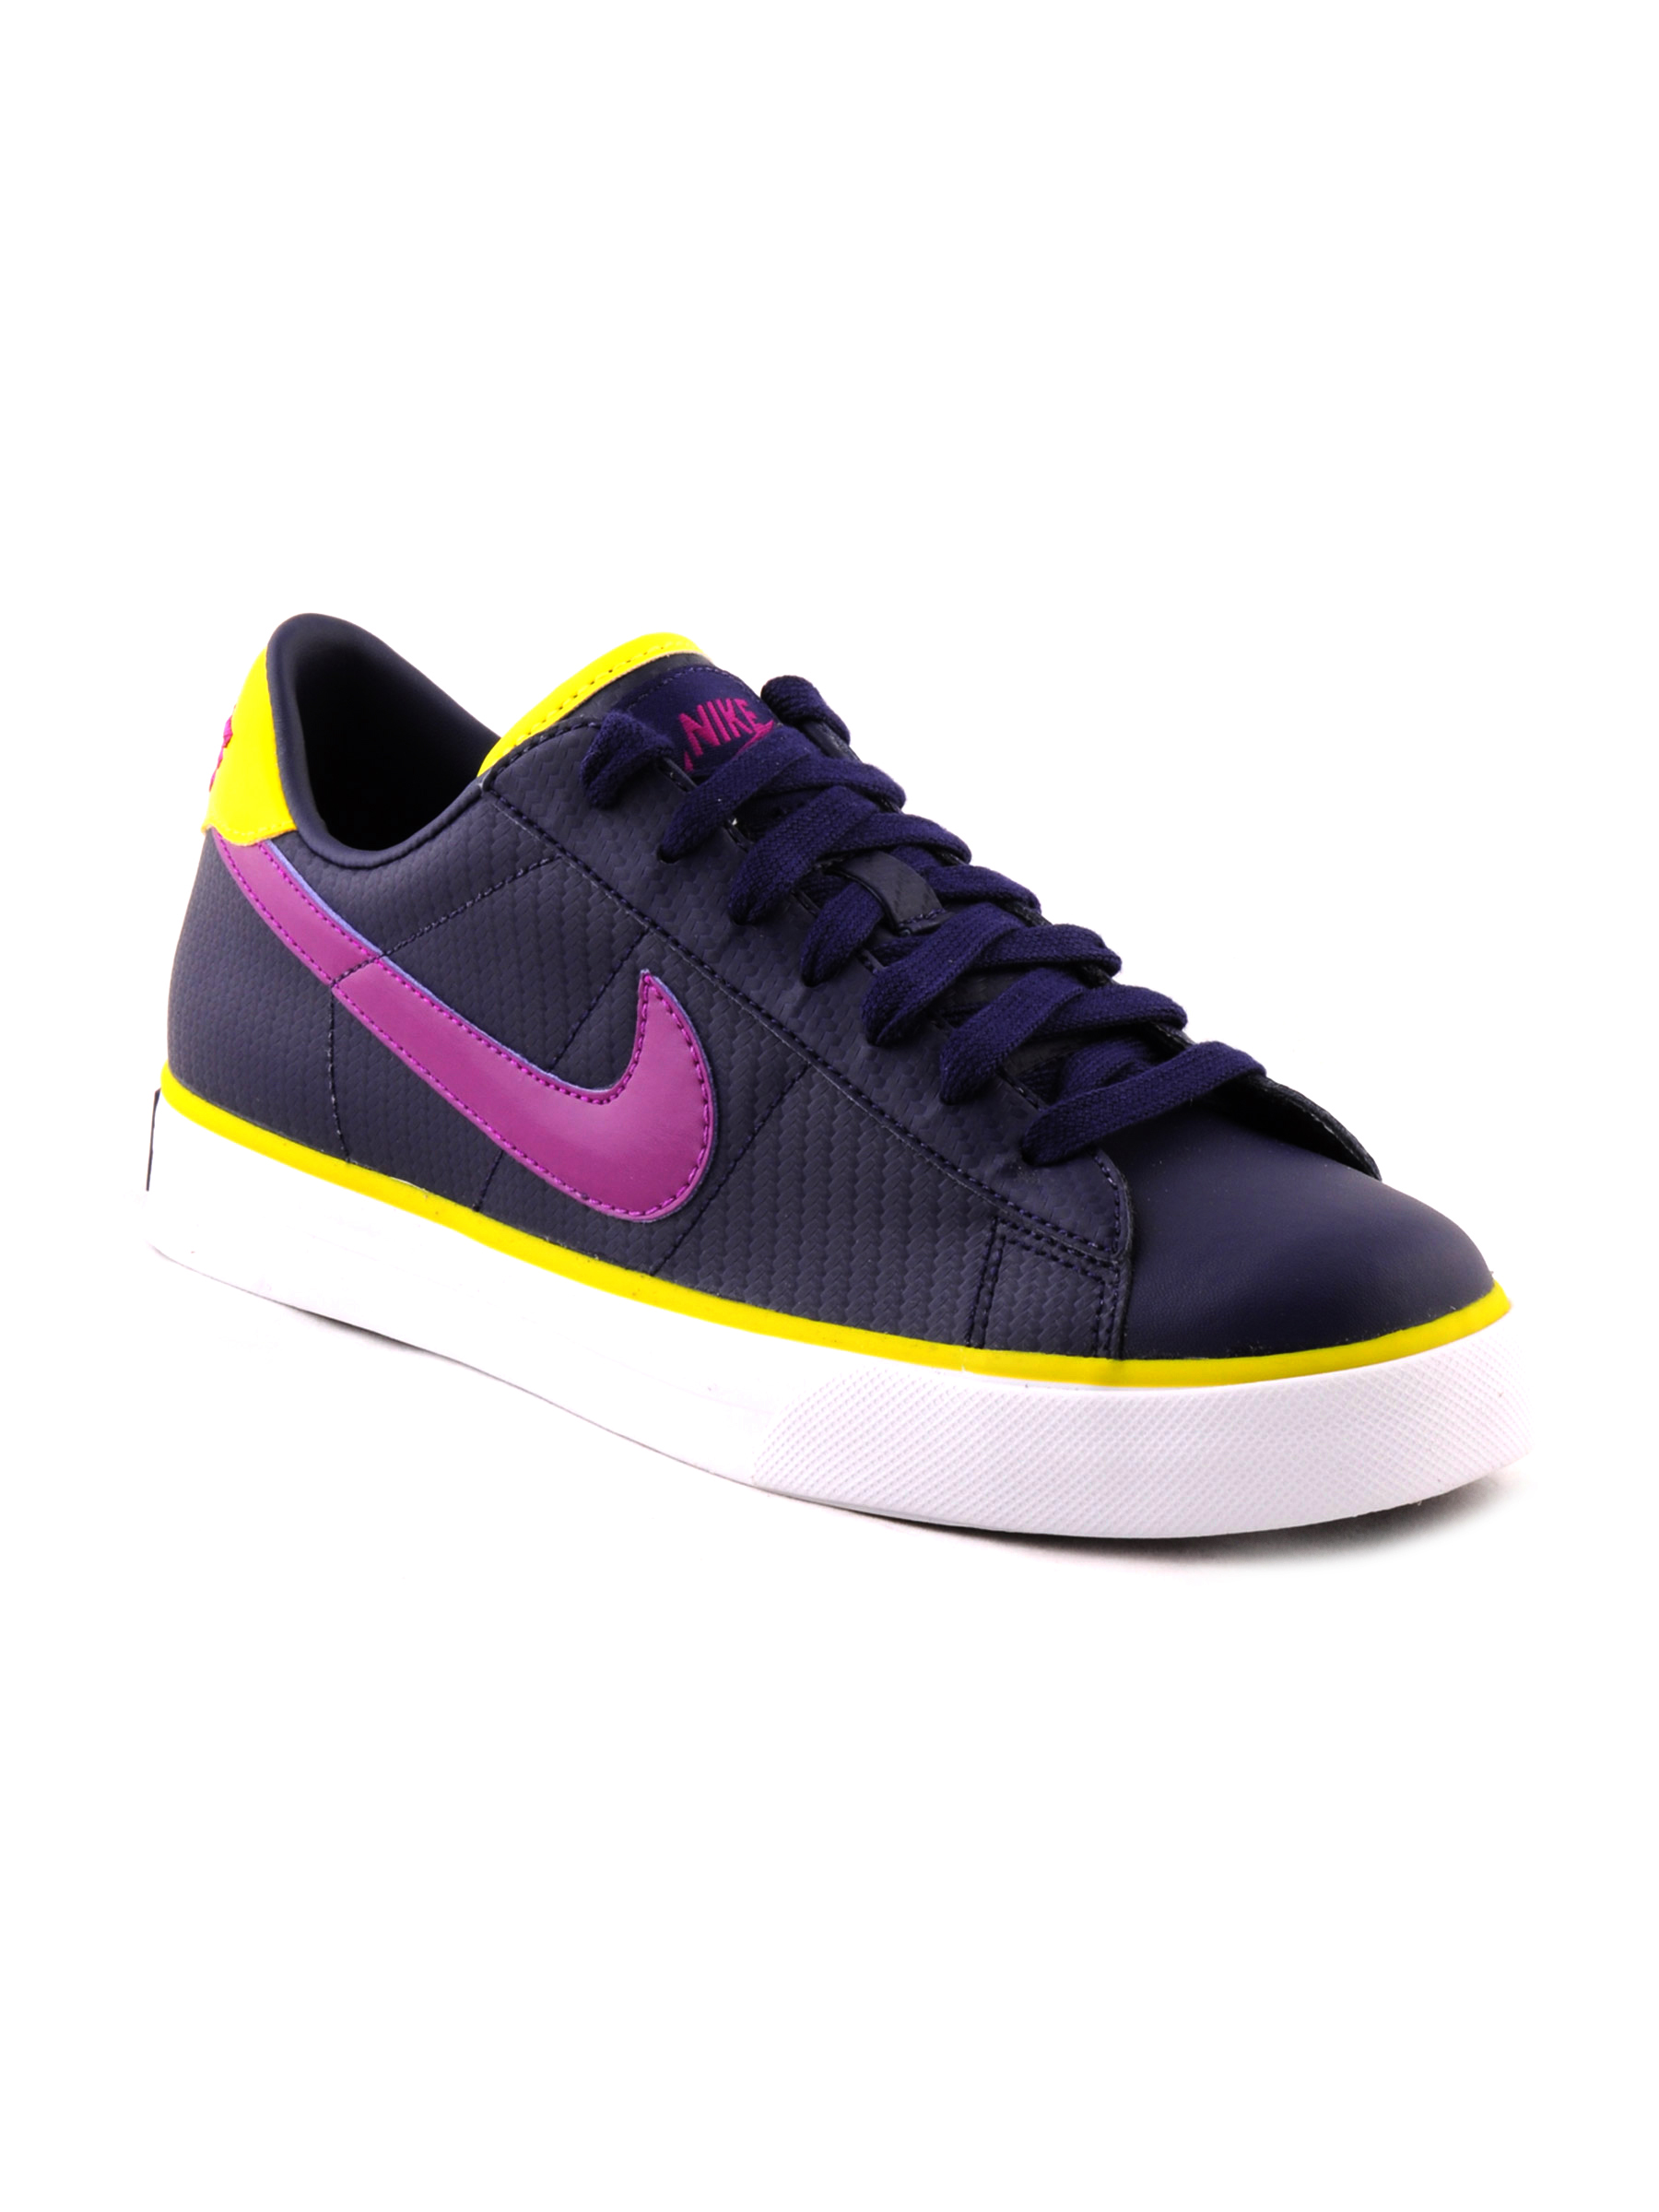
Nike Women Sweet Classic Purple Casual Shoes
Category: Footwear / Shoes / Casual Shoes
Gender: Women
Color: Purple
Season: Fall 2011
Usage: Casual